Rutherford B. Irones

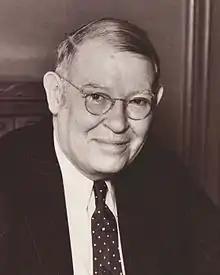

Rutherford B. Irones (March 4, 1877 – February 13, 1948) was an American physician and Republican politician from California.